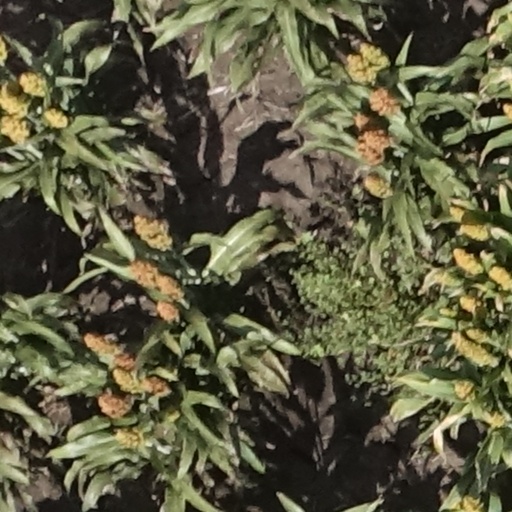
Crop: sorghum